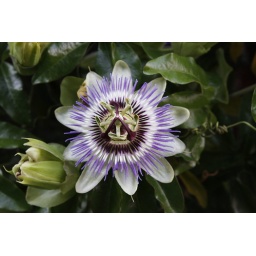
Here is a picture of a passion flower that i took on telegraph hill in SF.